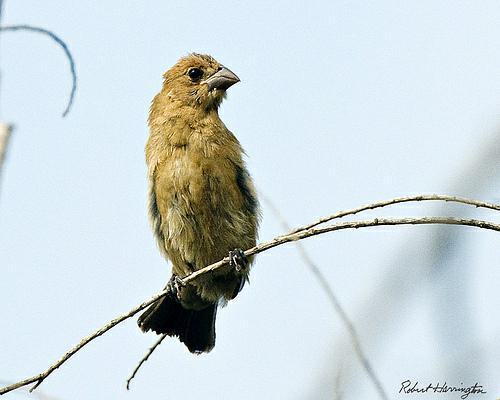
A photo of a blue grosbeak